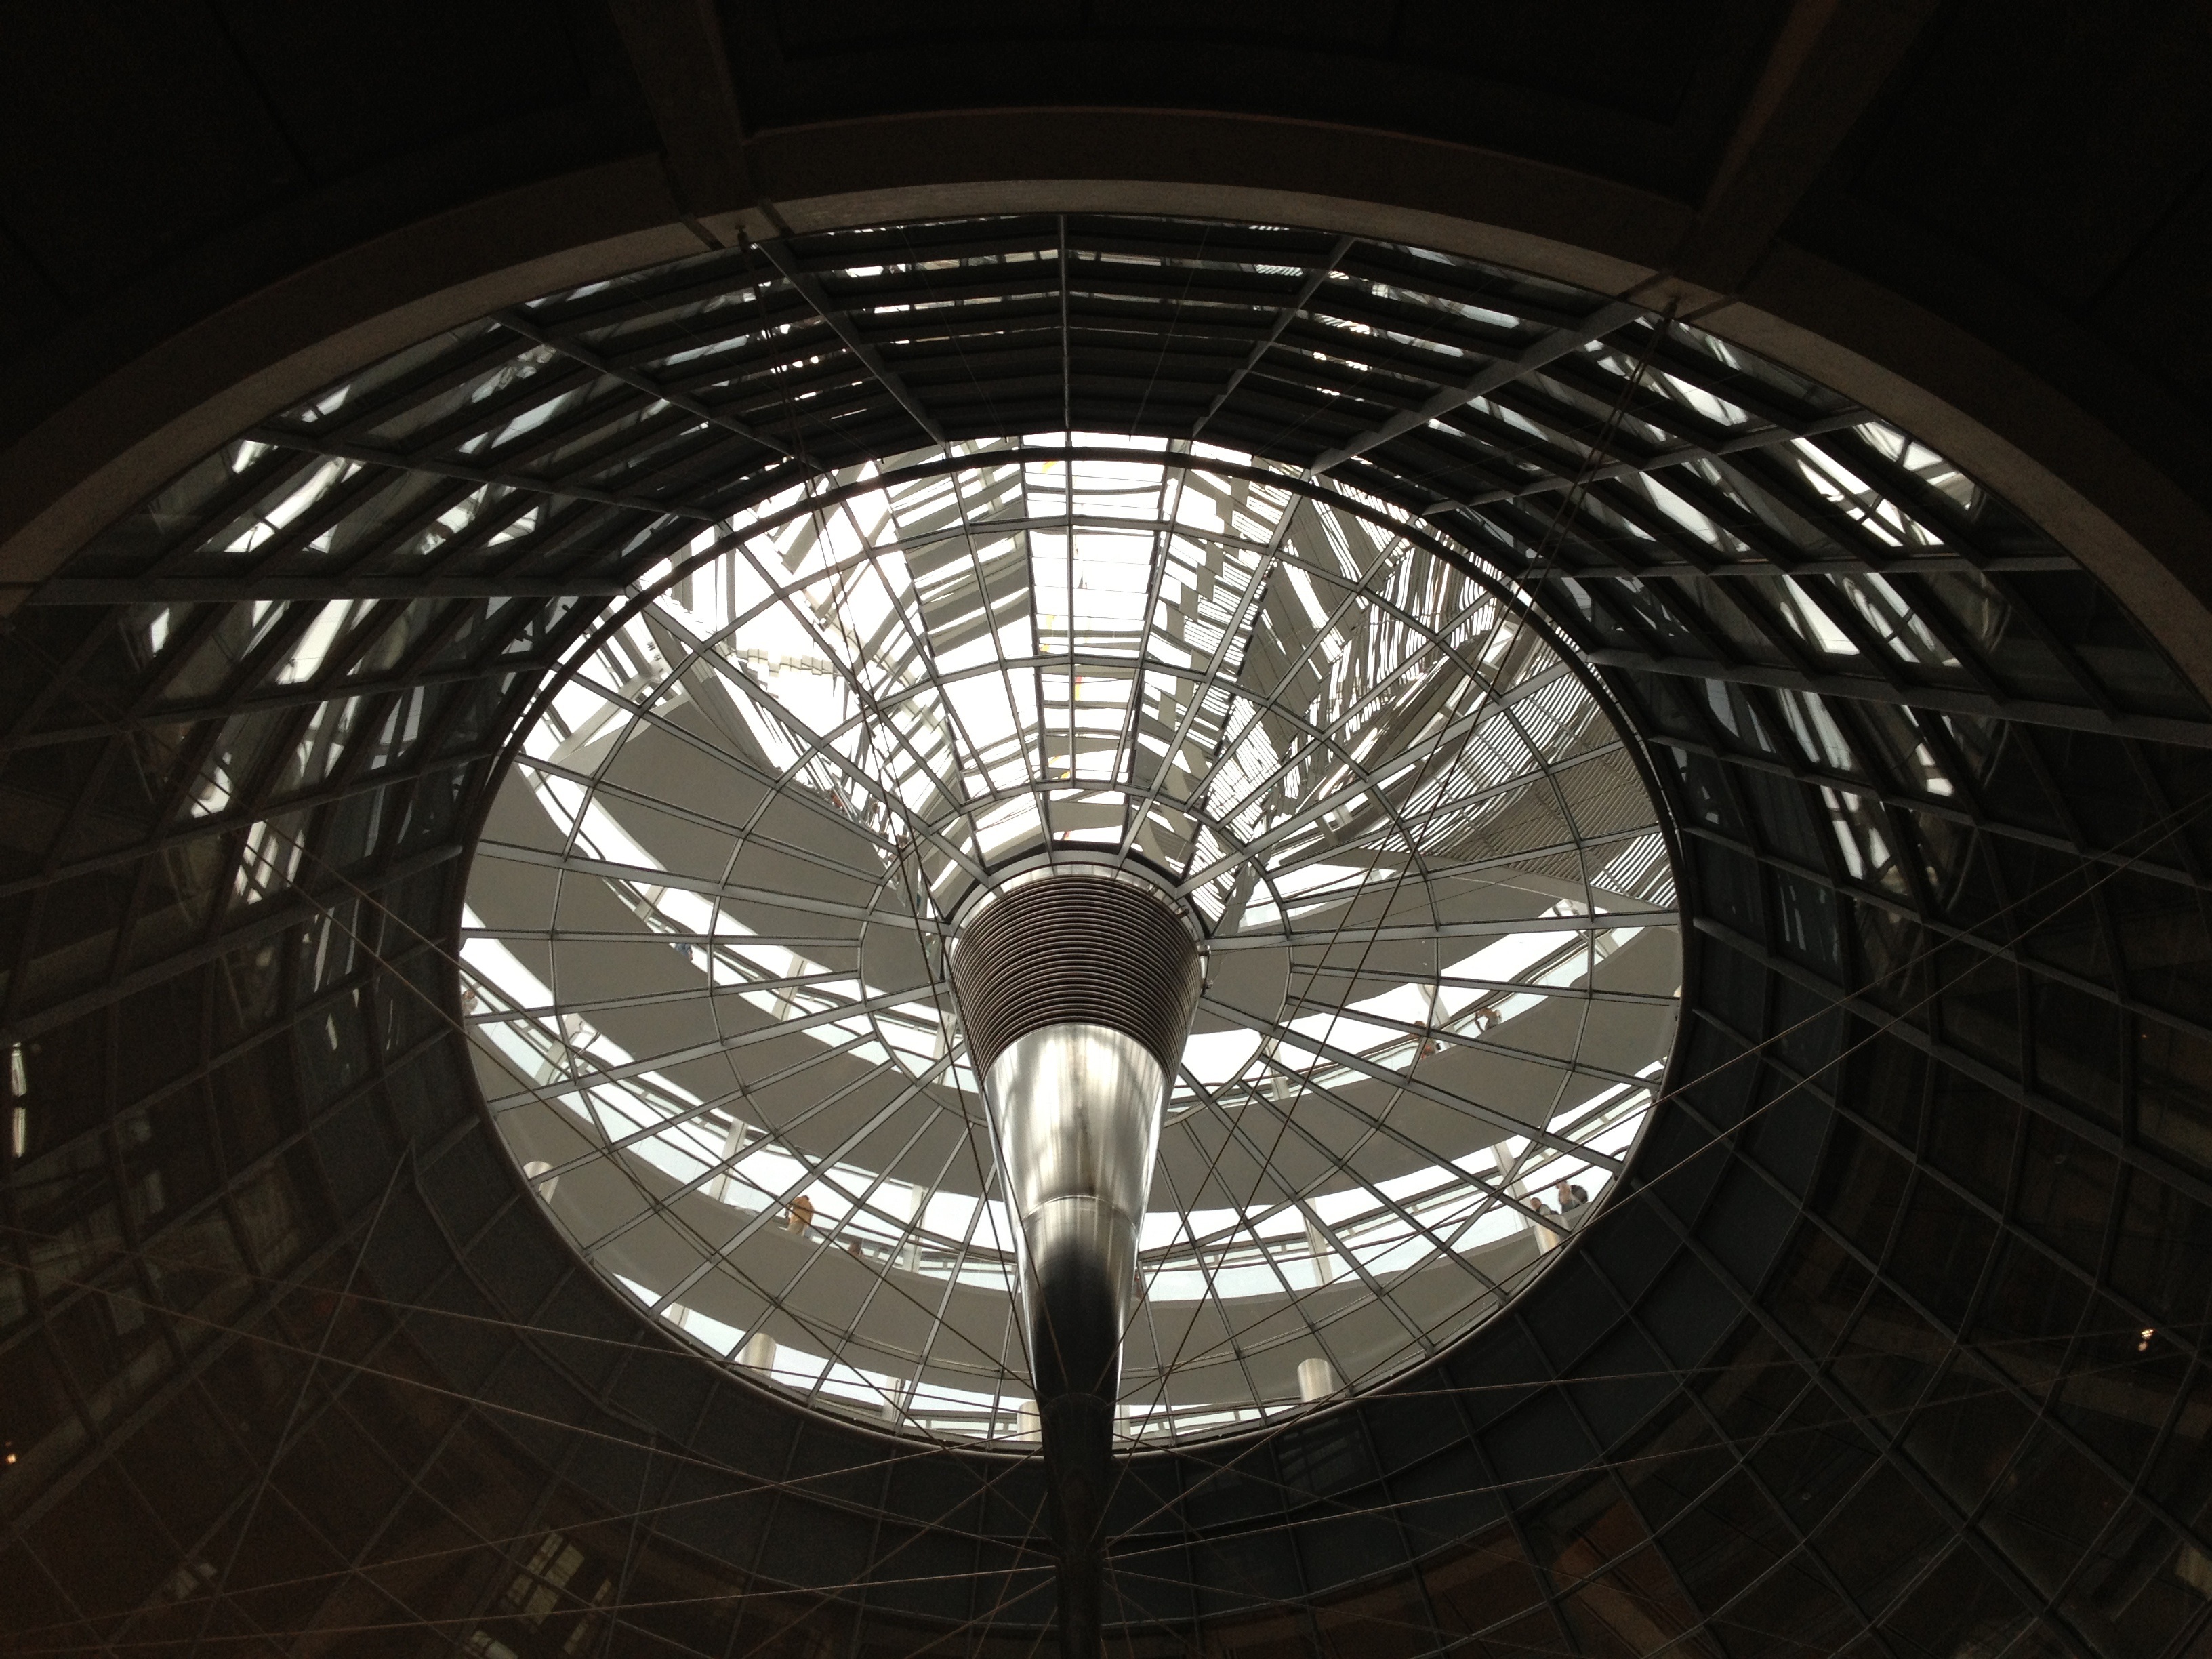
light, wheel, spiral, window, glass, building, ceiling, darkness, black, lighting, circle, symmetry, berlin, dome, shape, reichstag, daylighting